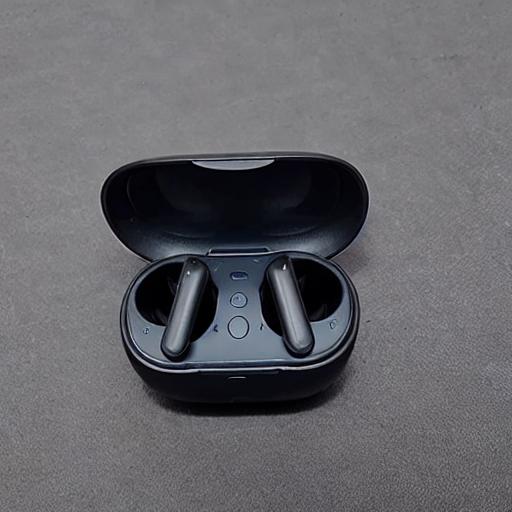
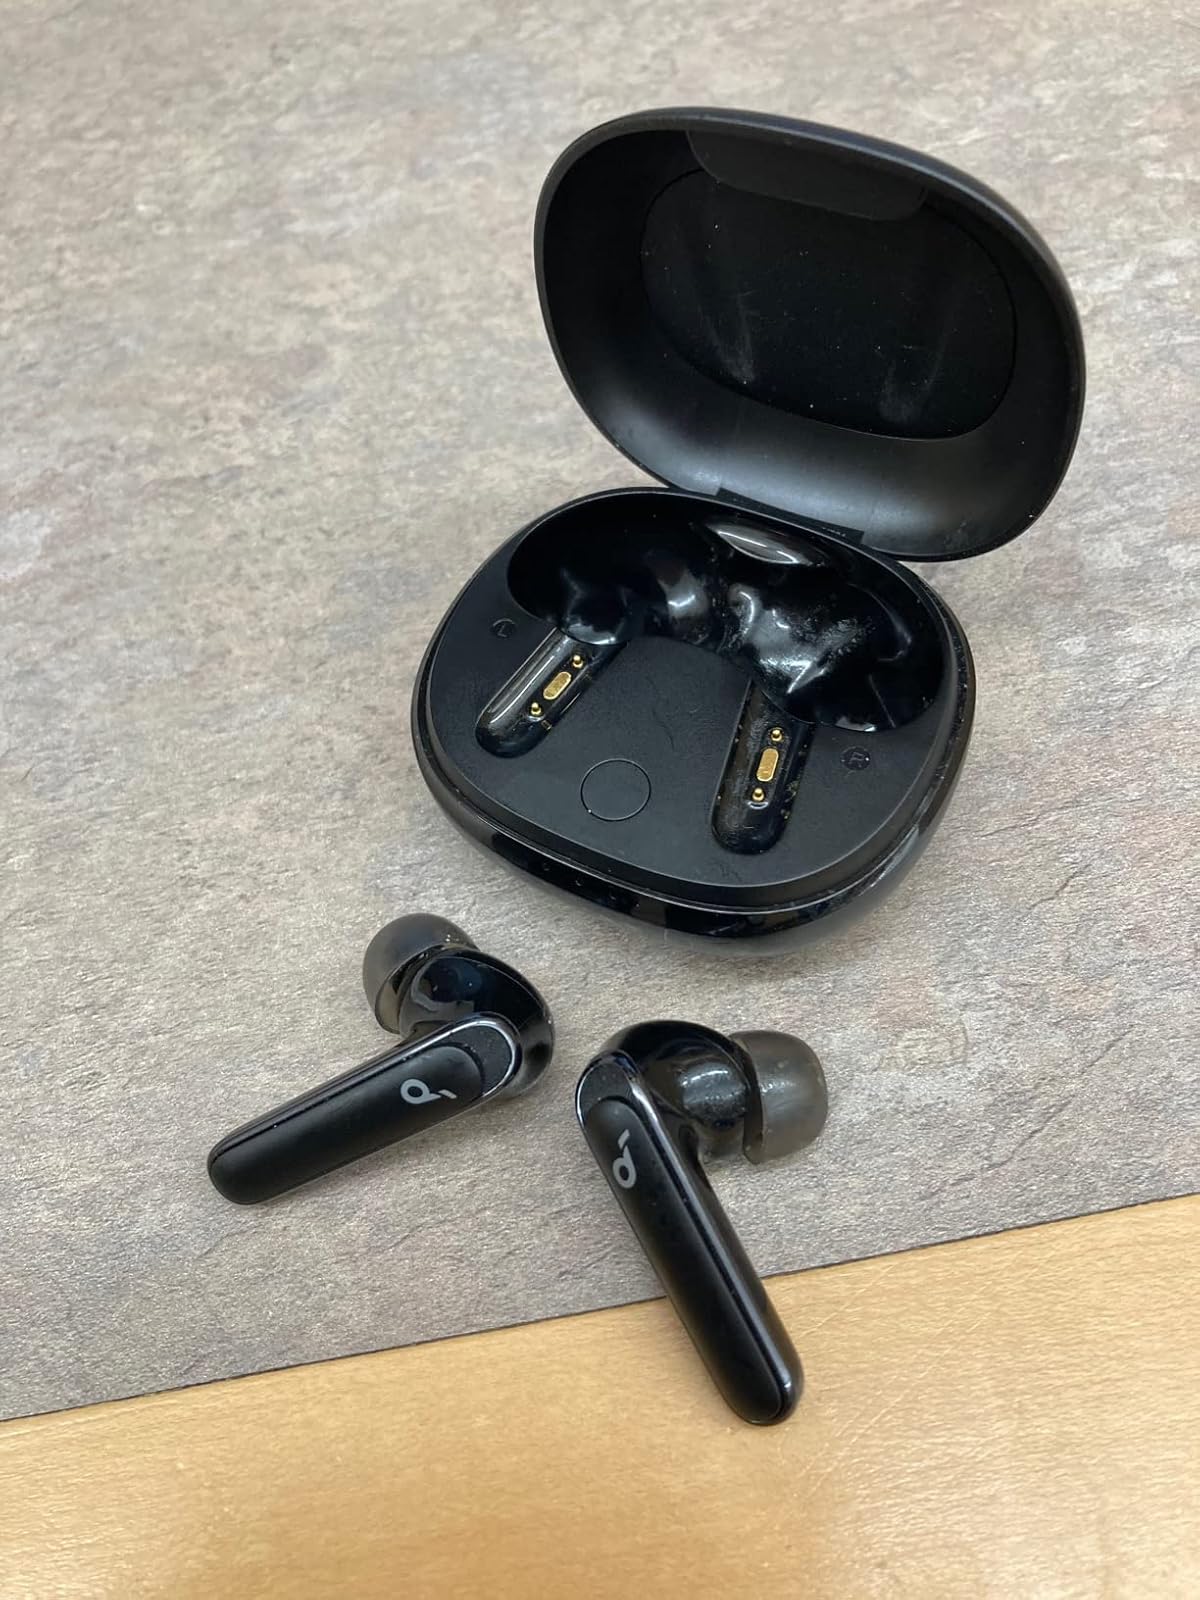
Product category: earbuds
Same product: no